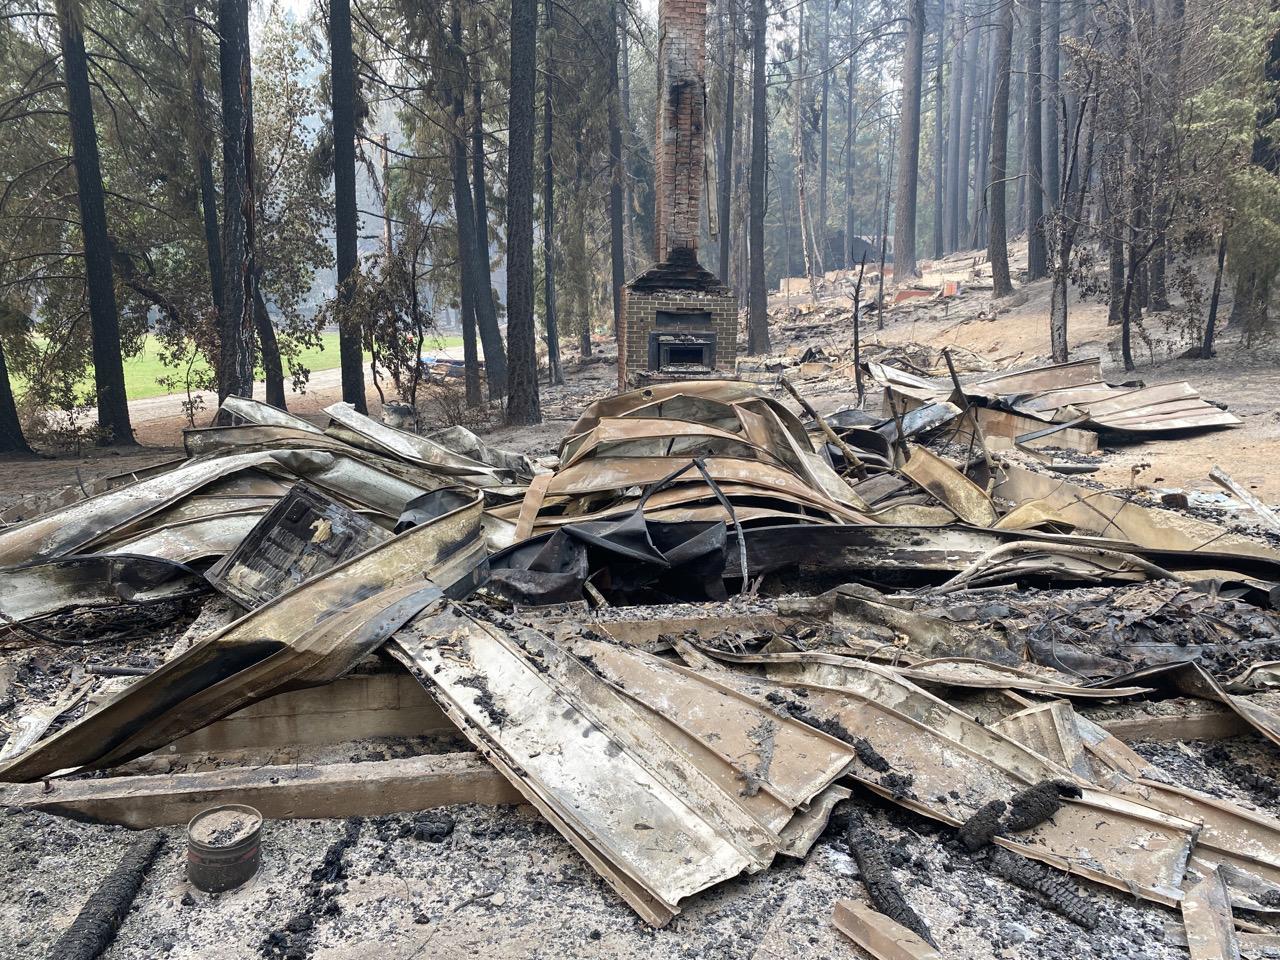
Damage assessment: destroyed